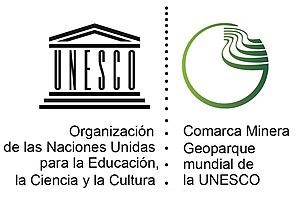
Le Géoparc Comarca Minera se situe dans la partie centre-sud de l'État d'Hidalgo au Mexique et comprend les territoires municipales d'Atotonilco el Grande, Epazoyucan, Huasca de Ocampo, Mineral del Chico, Mineral de la Reforma, Mineral del Monte, Omitlán de Juárez, Pachuca de Soto et Singuilucan. Ces municipalités comprennent un réseau de 31 géosites élus en raison de leur expression de l'histoire géologique du territoire et leur importance pour mettre en avant la relation entre l'industrie minière et métallurgique, et la création d'espaces historiques et le développement culturel de la région. Ces sites sont aussi importants en raison de leur valeur pour la science et l'éducation et ont, pour la plupart, une importante valeur paysagère.